Aromanians in Greece

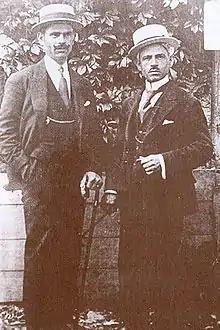
Yanaki and Milton Manaki

Because of the Aromanian history of cattle-rearing and history of discrimination in urban areas, the Aromanian population is largely scattered throughout Greece.